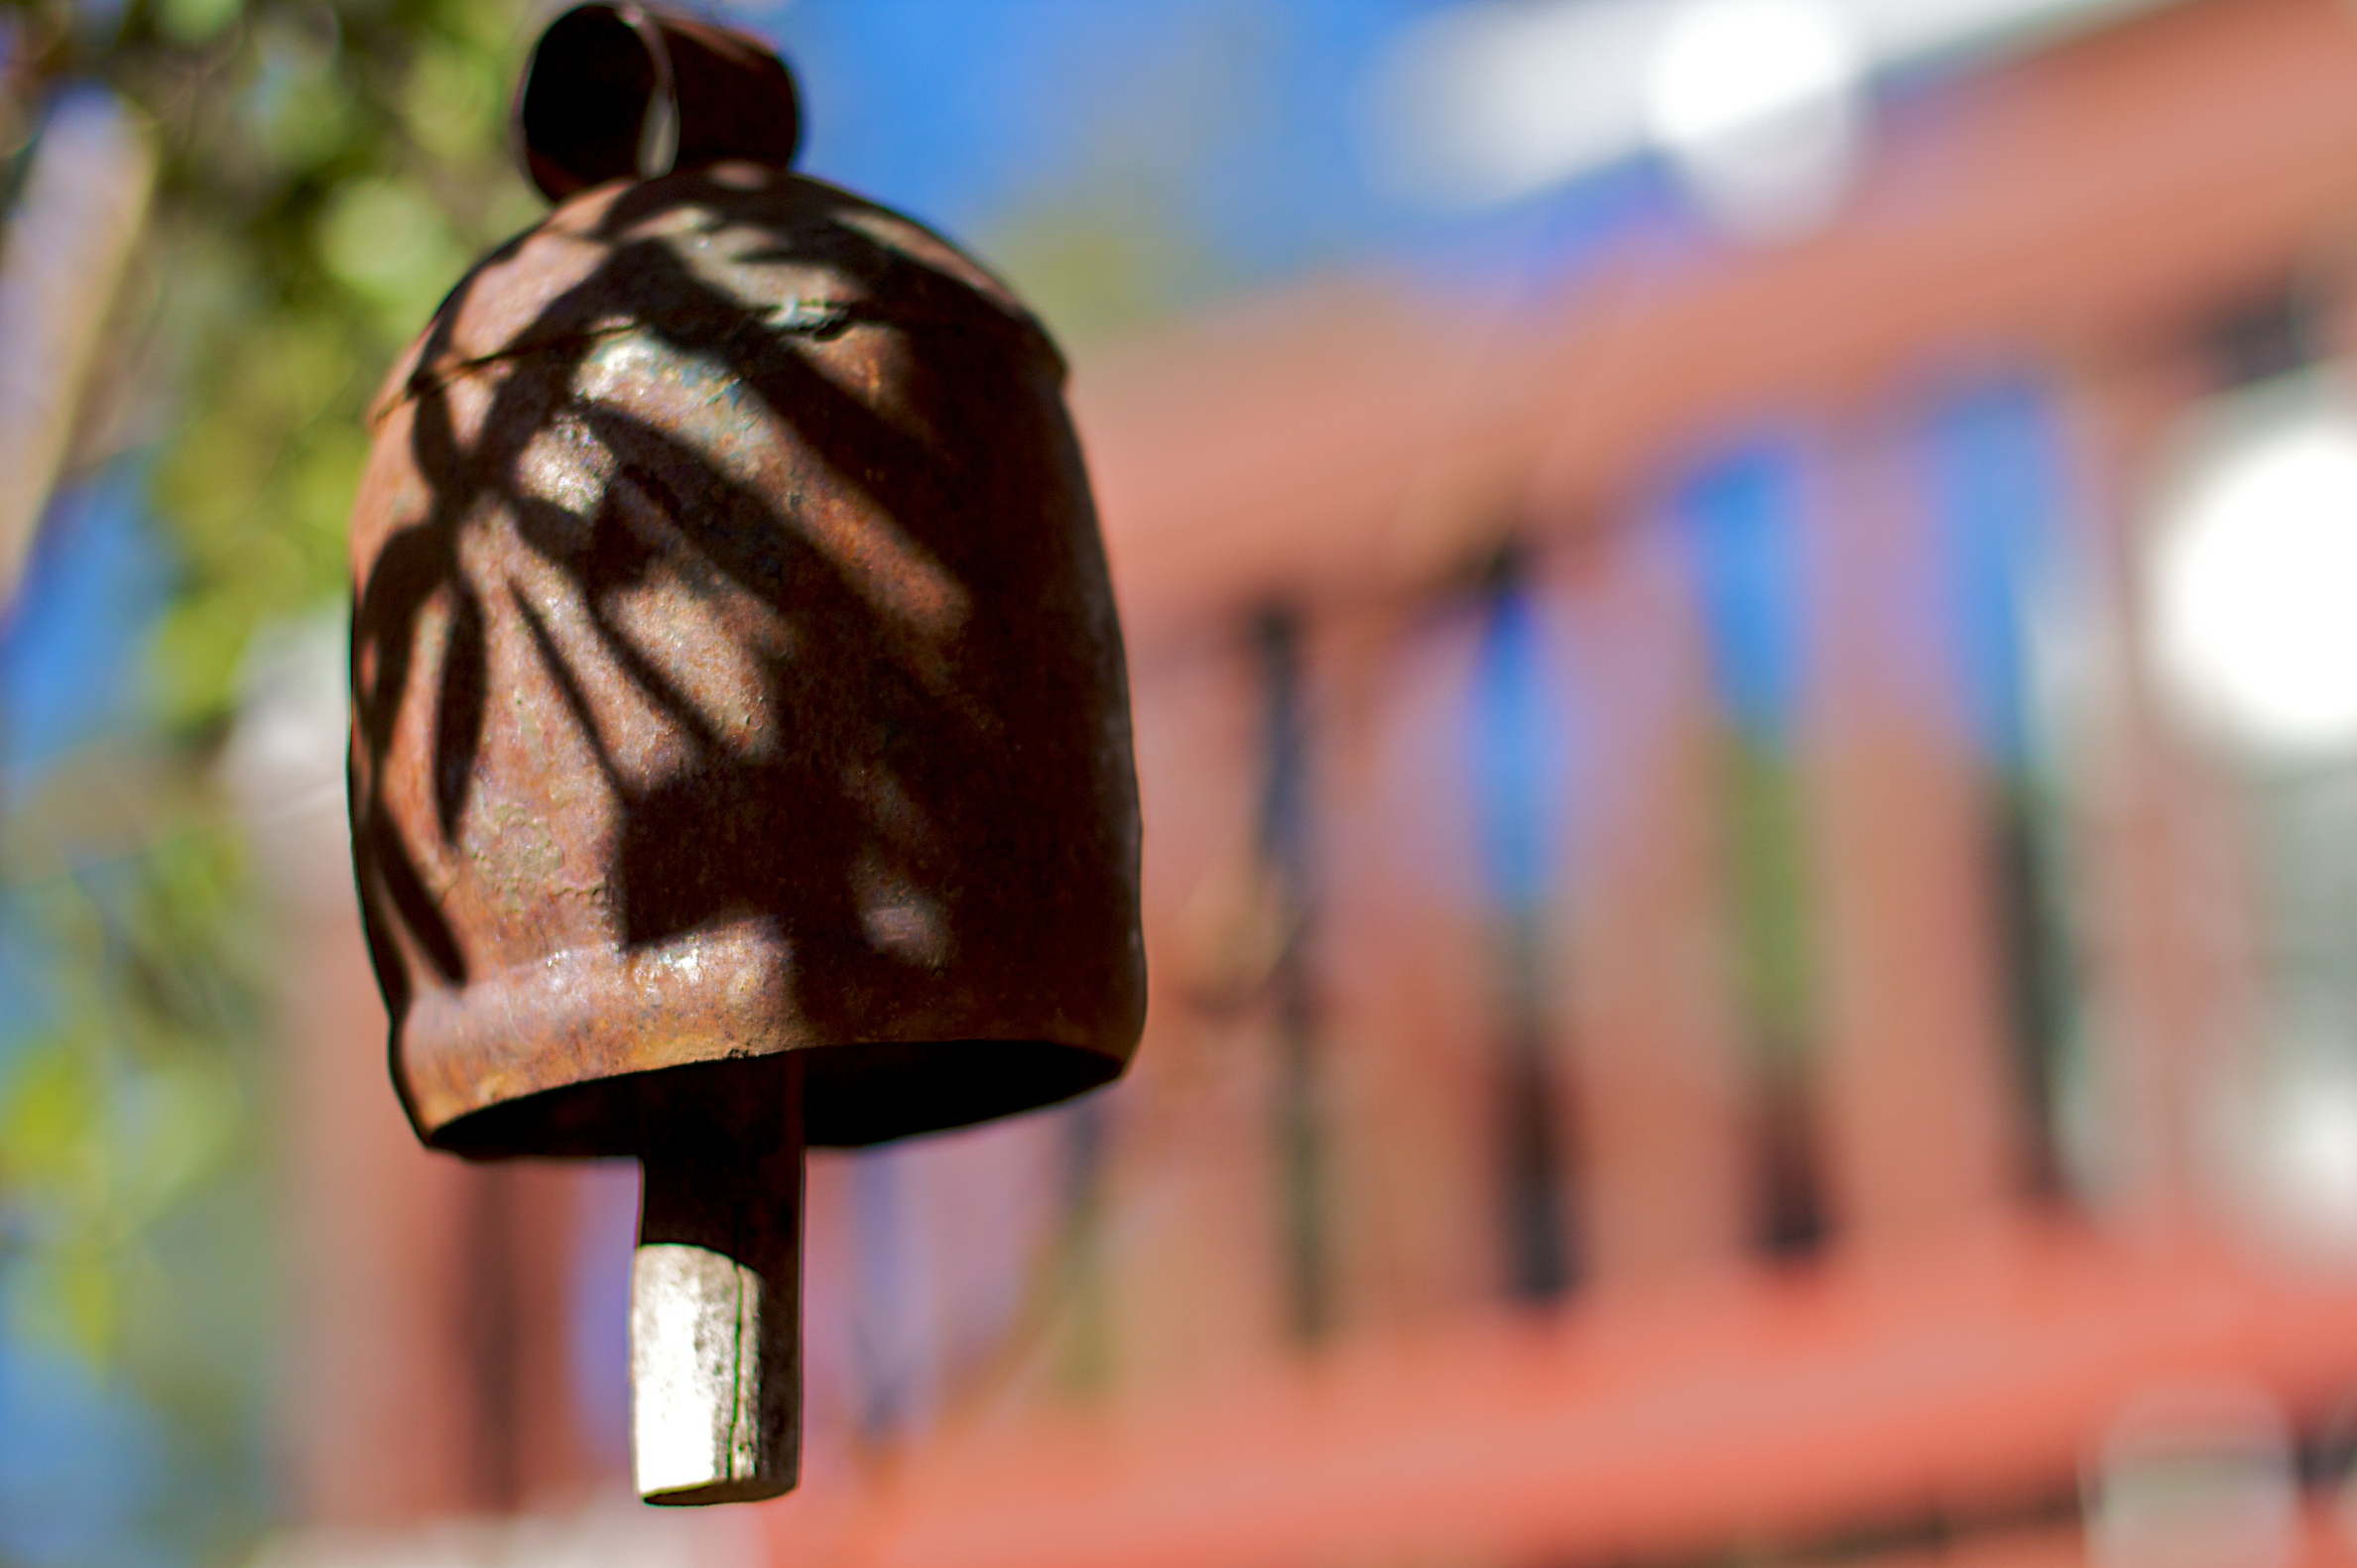
light, color, lighting, close up, macro photography